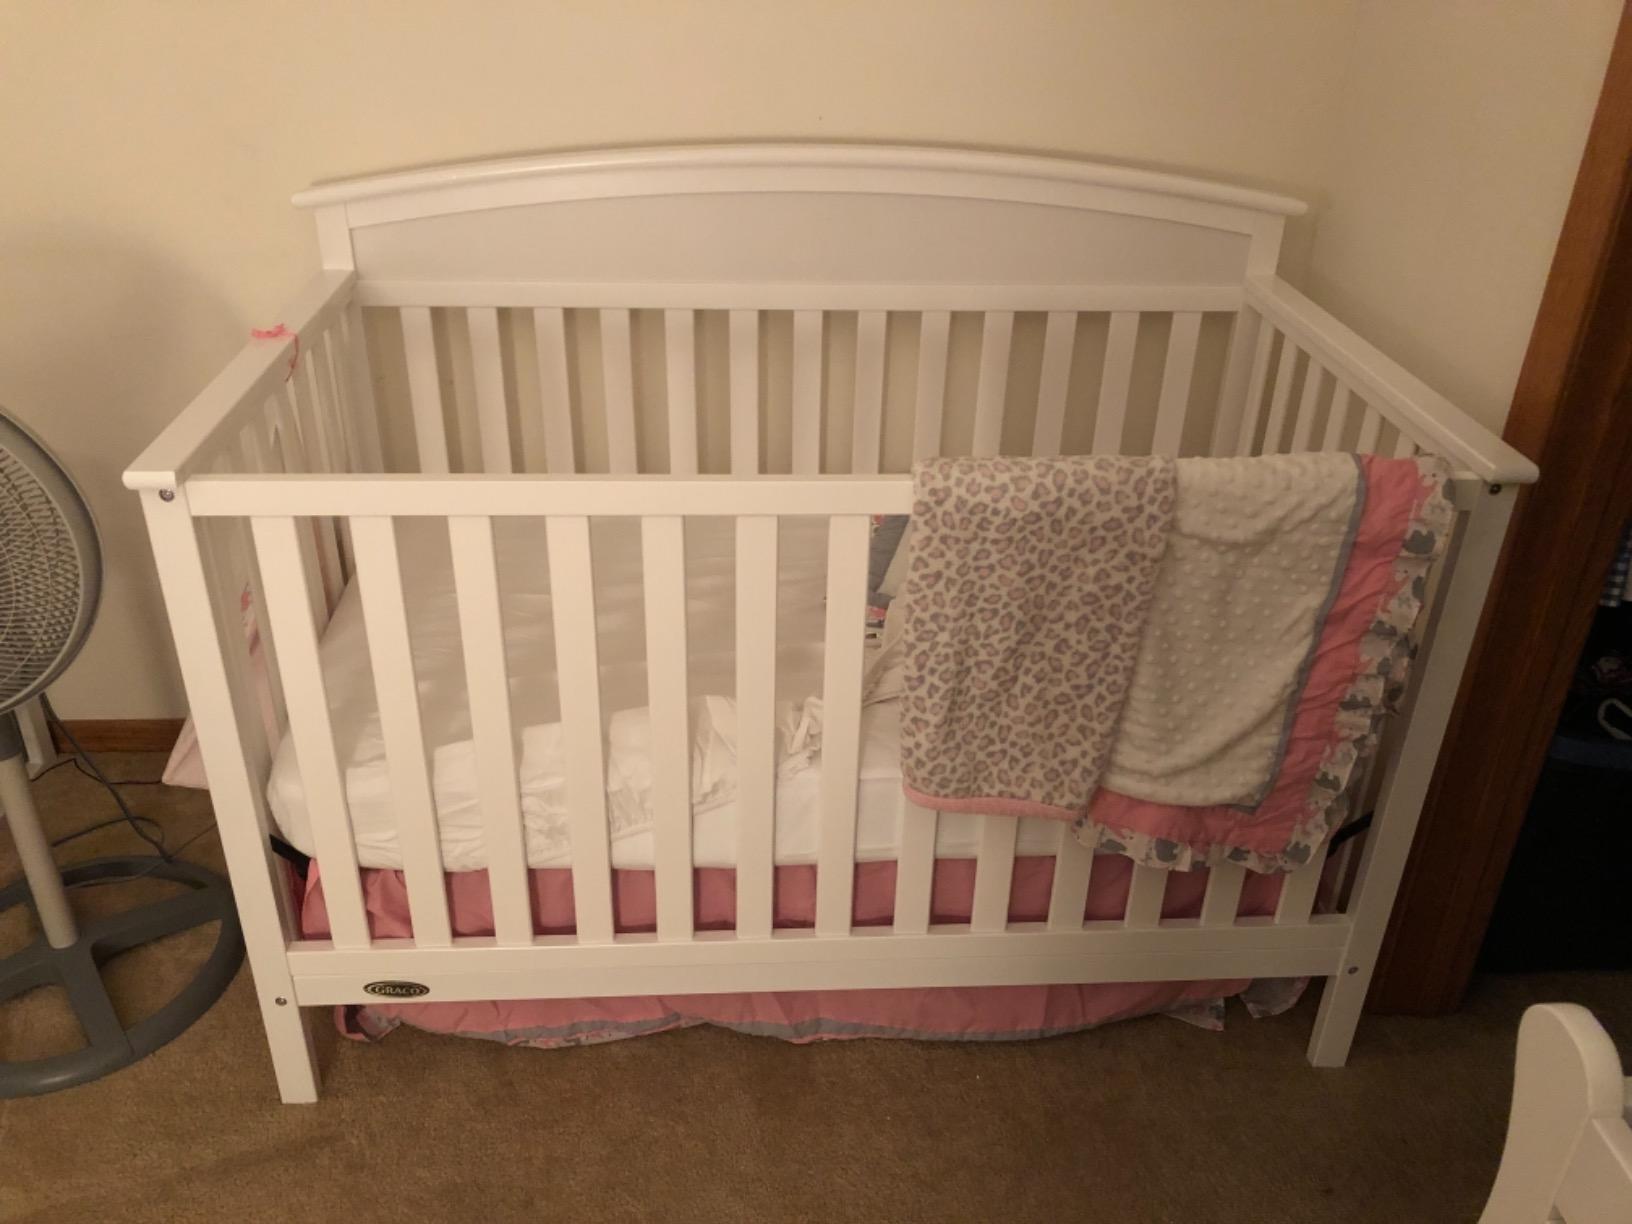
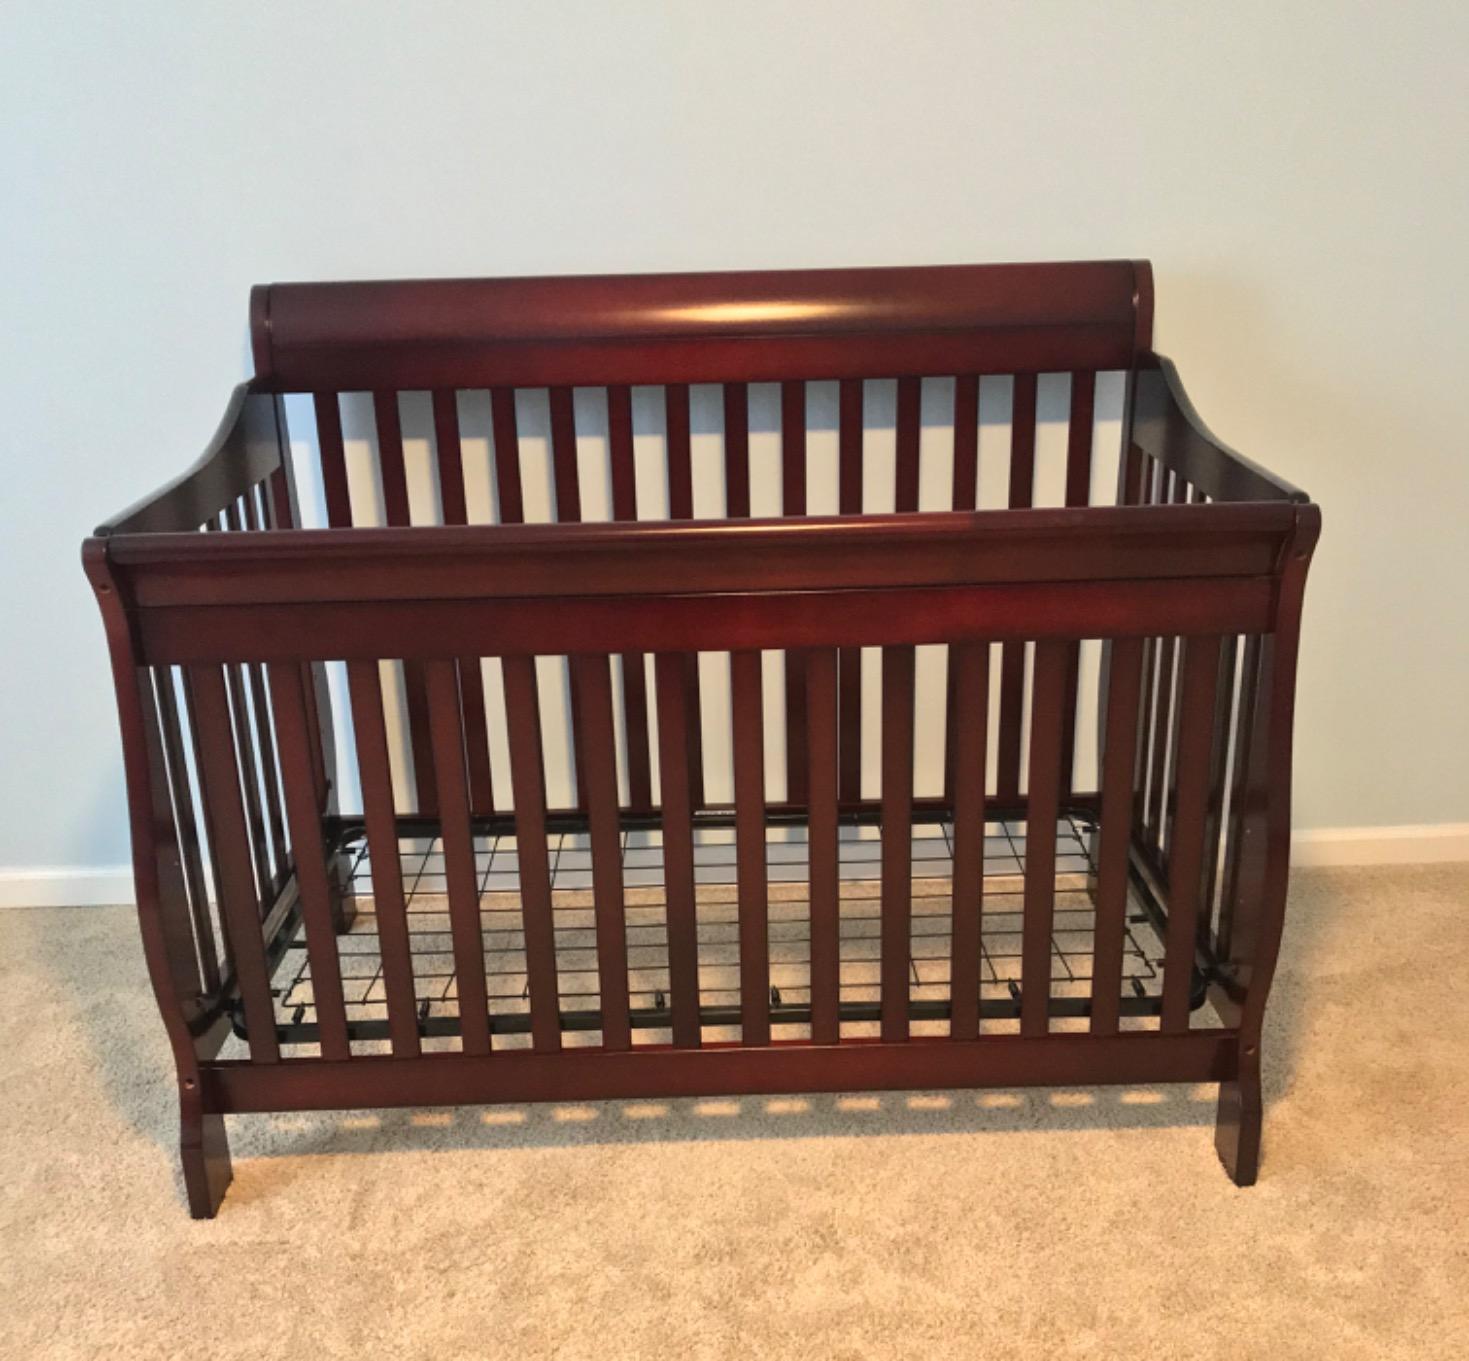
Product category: products_crib
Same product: no